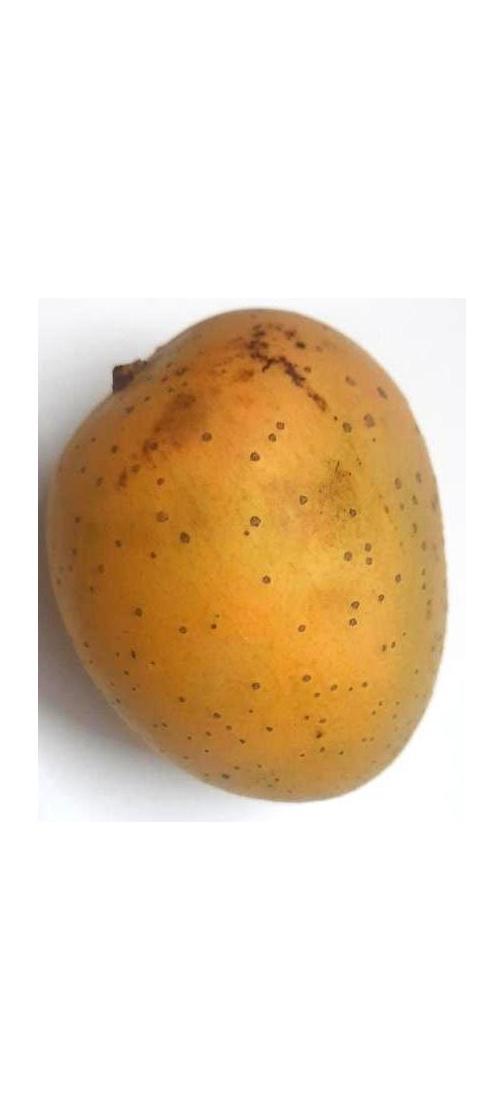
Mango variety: Gourmoti